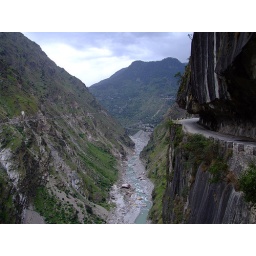
You can see how the road has been built cutting of the mountain in the right side.